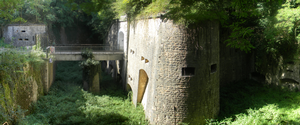
Vue panoramique du Fort de Vancia.
Le fort de Vancia est un ancien ouvrage militaire construit de 1872 à 1878 sur le territoire des communes de Sathonay-Village et de Rillieux-la-Pape, dans le quartier de Vancia, au nord de Lyon. Il fait partie de la deuxième ceinture de Lyon et plus globalement du système Séré de Rivières.
Les ceintures de Lyon sont un ensemble de fortifications établies entre 1830 et 1890, autour de la ville de Lyon.